U Thant

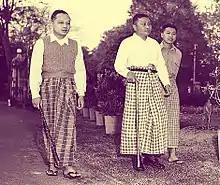
Thant with U Nu in 1955 on an early morning walk

During World War II, the Japanese occupied Burma from 1942 to 1945. They brought Thant to Rangoon to lead the Educational Reorganizing Committee. However, Thant did not have any real power, and returned to Pantanaw. When teaching the Japanese language was made compulsory in Pantanaw high schools, Thant defied the orders and cooperated with the growing anti-Japanese resistance.